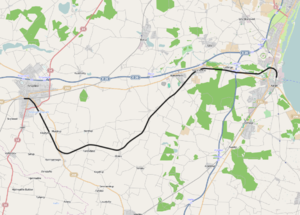
Køge-Ringsted Banen
Banens linjeføring
Køge-Ringsted Banen var en dansk privatbane mellem Køge og Ringsted 1917-63.